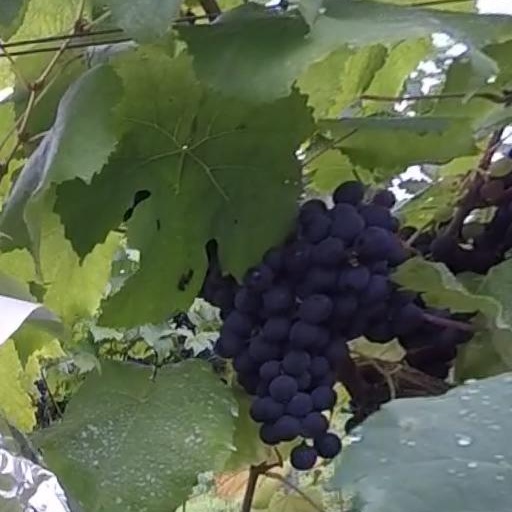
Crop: grape